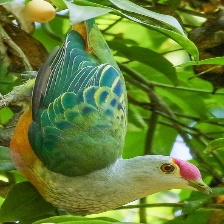
Species: SCARLET CROWNED FRUIT DOVE
Scientific name: PTILINOPUS INSULARIS